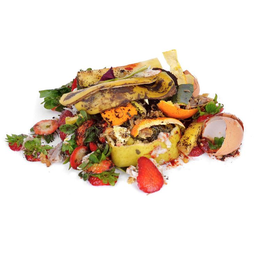
Label: trash